Fox (gamer)

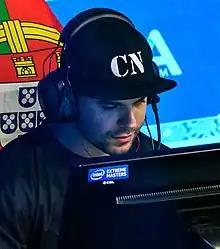
Pacheco in 2015

Ricardo Pacheco (born November 15, 1986), better known as fox, is a Portuguese professional "" player and former "Counter-Strike 1.6" player.